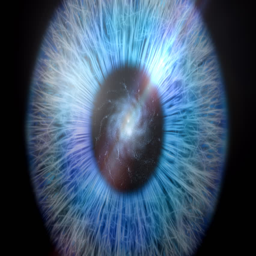
slow zoom in to a galaxy of stars as the pupil of an eye